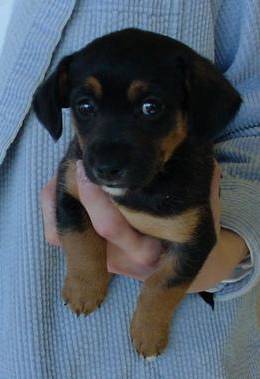
Label: dog